Mars Reconnaissance Orbiter

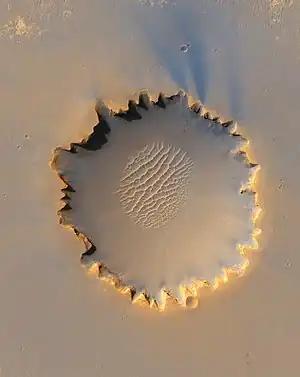
High-resolution image of Victoria crater from HiRISE on October 3, 2006. The rover "Opportunity" can be seen at roughly the "ten o'clock" position along the rim of the crater.

The spacecraft uses a fuel tank filled with of hydrazine monopropellant. Fuel pressure is regulated by adding pressurized helium gas from an external tank. Seventy percent of the propellant was used for orbital insertion, and it has enough propellant to keep functioning into the 2030s.